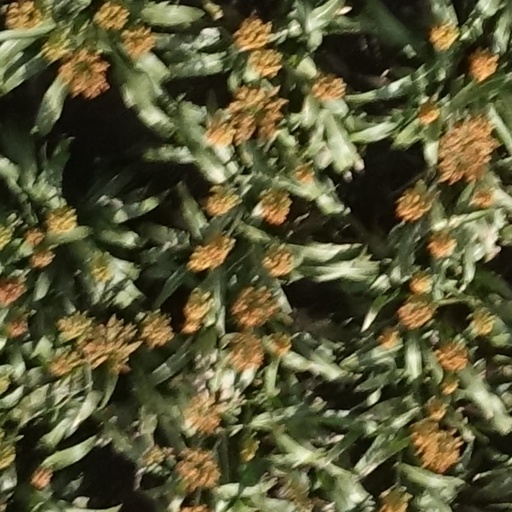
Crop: sorghum